Paattukku Naan Adimai

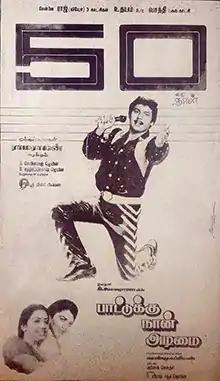
Poster

Paattukku Naan Adimai is a 1990 Indian Tamil-language film, directed by Shanmugapriyan and produced by S. Rameshchand Jain. The film stars Ramarajan, Rekha, Khushbu and Ravichandran. It was released on 23 February 1990.